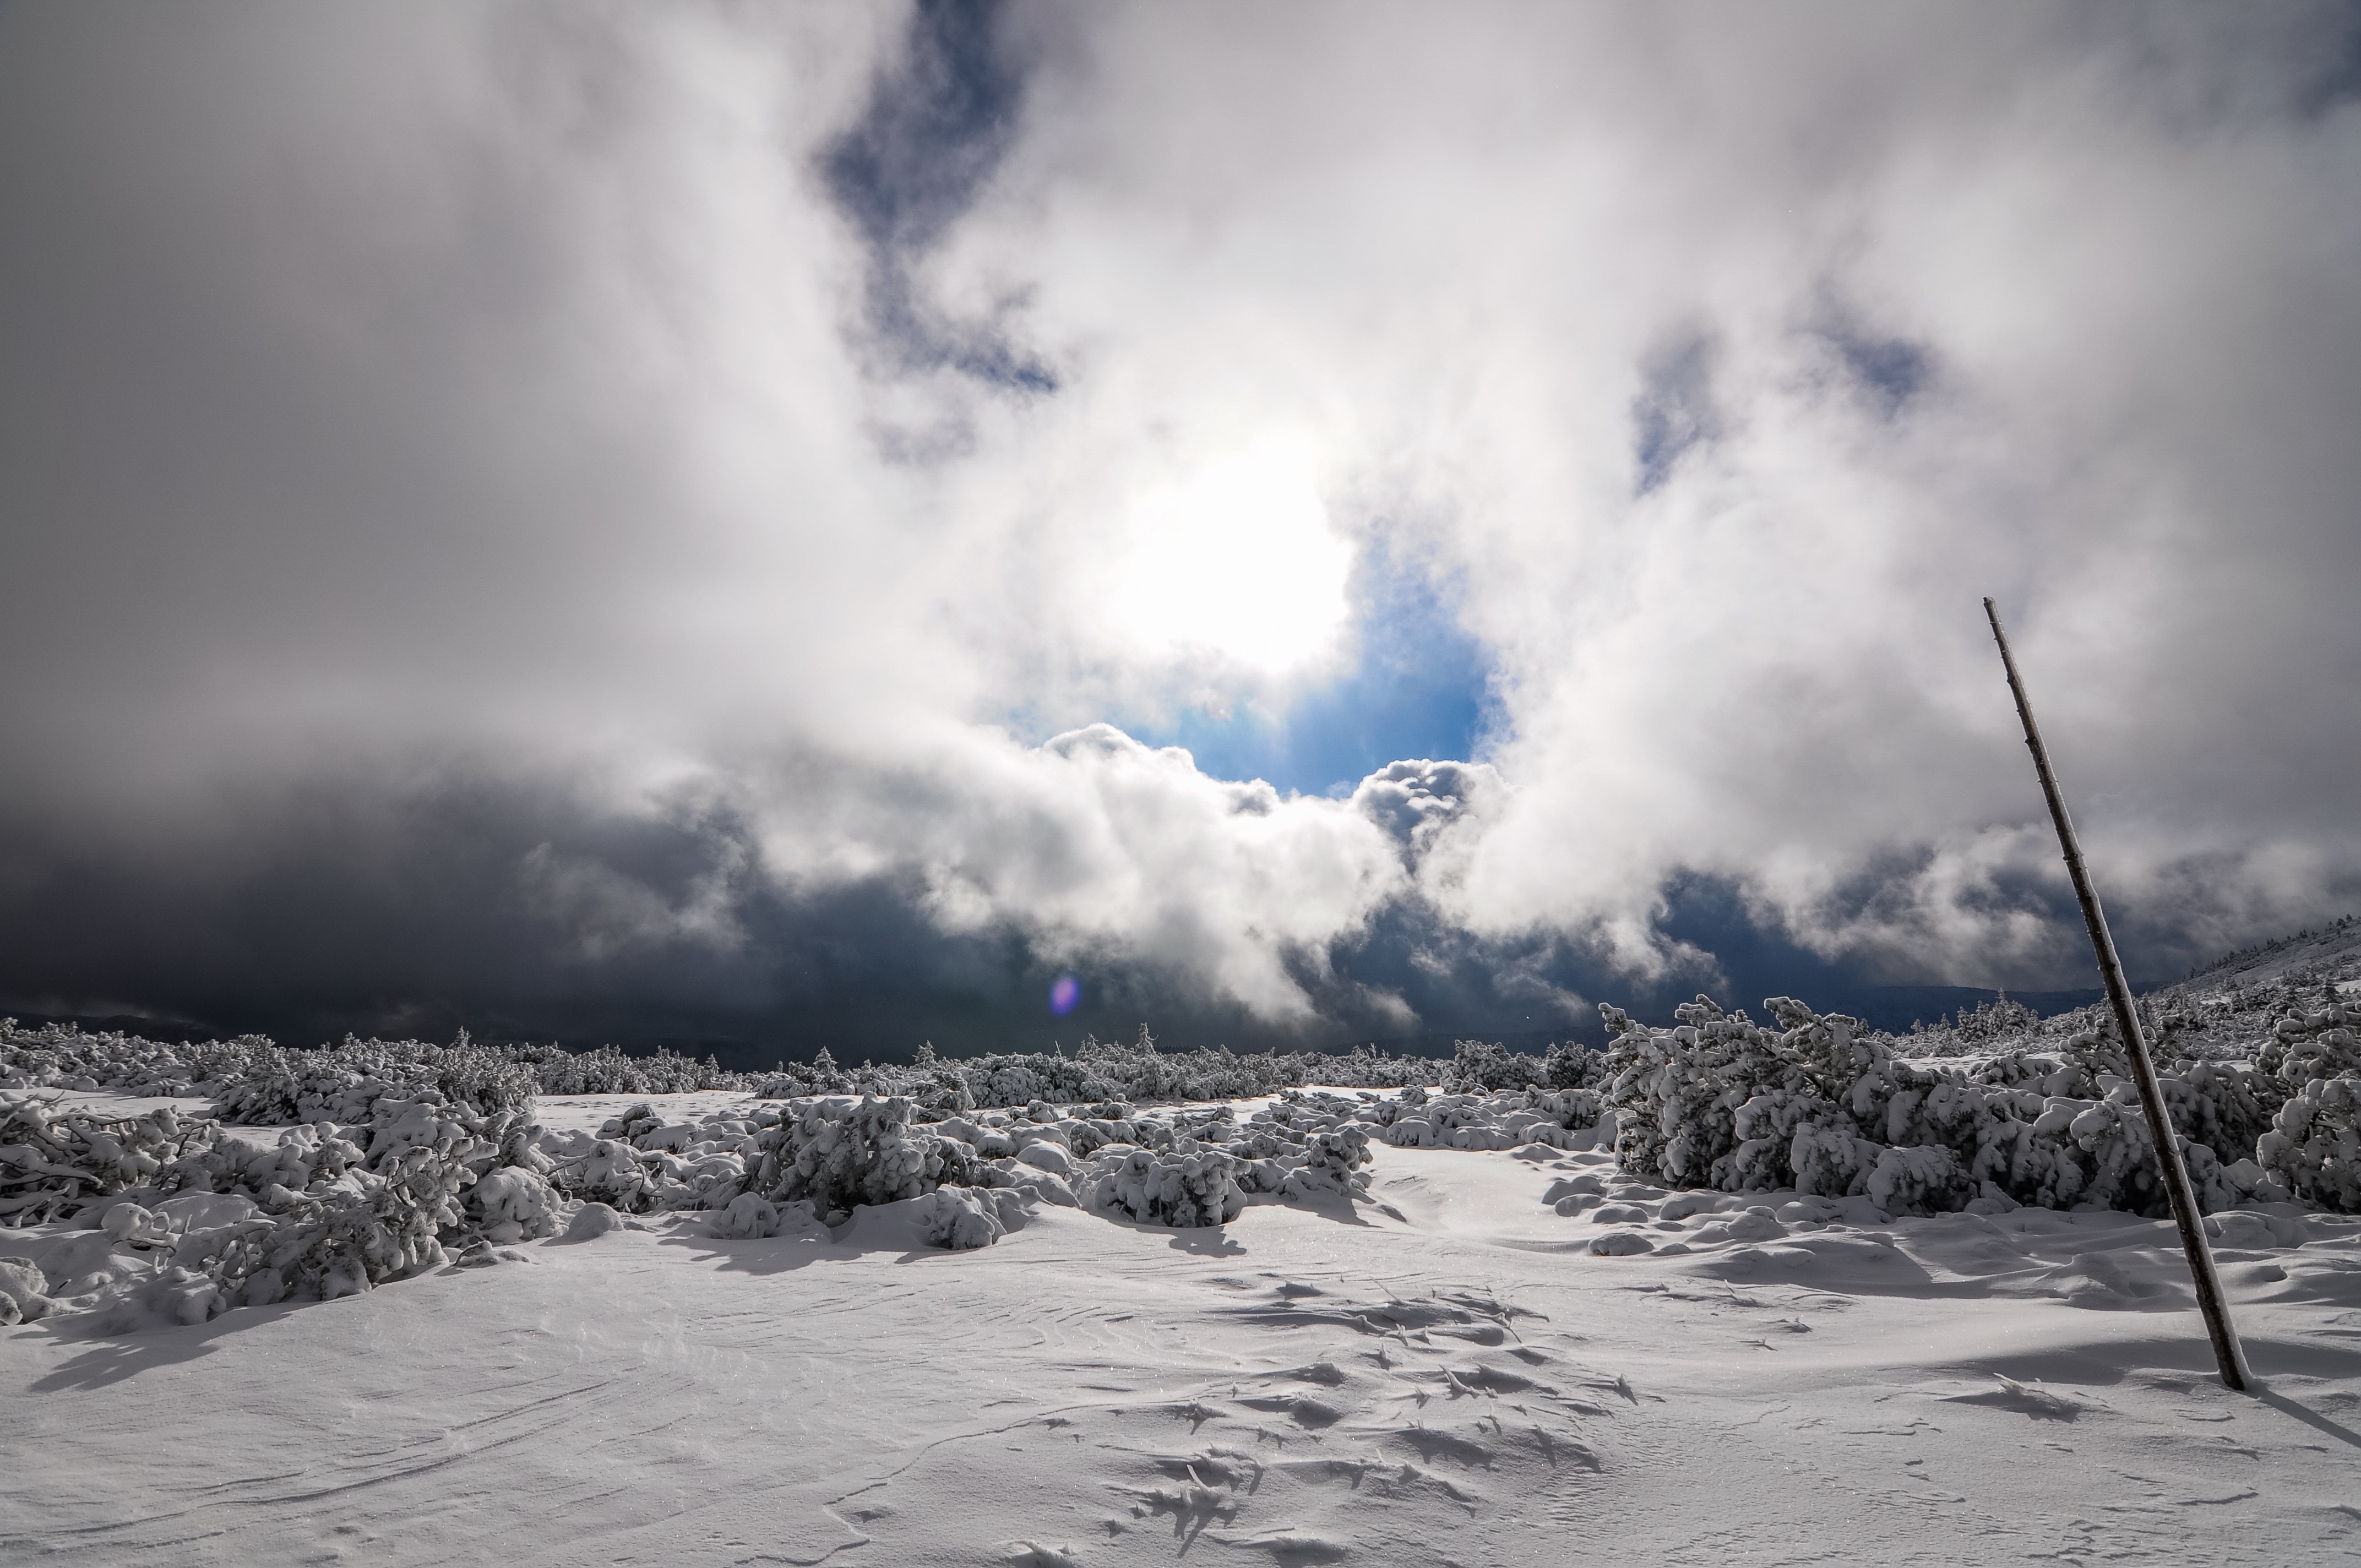
landscape, nature, wilderness, mountain, snow, winter, cloud, sky, sunlight, mountain range, weather, season, landform, meteorological phenomenon, geographical feature, atmospheric phenomenon, mountainous landforms, geological phenomenon